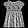
Label: Dress